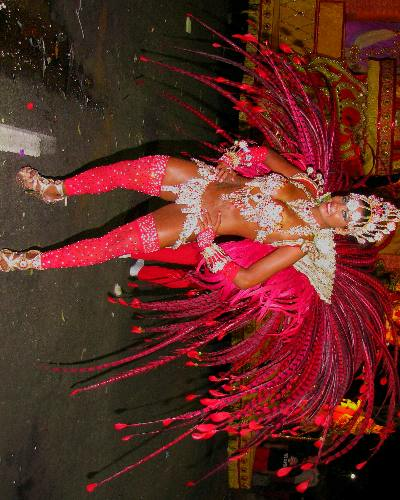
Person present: Yes